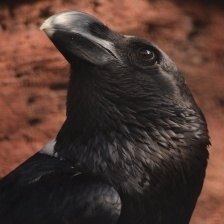
Species: WHITE NECKED RAVEN
Scientific name: CORVUS ALBICOLLIS